Battle of Wagram

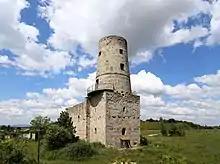
A modern photo of the tower at Markgrafneusiedl, which was the scene of heavy fighting during the second day of the Battle of Wagram.

While battle was raging on the western side of the battlefield, some 10 kilometers to the east, "Maréchal" Davout was preparing his attack, the manoeuvre with which Napoleon intended to win the battle. In order to gain a foothold on the plateau before him, Davout had to drive back the forces of Rosenberg's Austrian IV Korps. The two forces had already clashed during the abortive night attacks the day before and again earlier that morning, between 05:00 and 06:00, when Rosenberg made a surprising attack, which the French managed to repulse. Due in part to the fact that Austrian Corps on other sectors of the battlefield failed to attack at the same time, Rosenberg was forced to draw his troops back to their initial positions, occupying the plateau and the strategic village of Markgrafneusiedl, situated just below the escarpment. This village was the key position, which Davout had to take at all costs, in order for his manoeuvre to succeed. Despite his vast numerical superiority, Davout's mission was not easy, as the Austrians had a numerous cavalry and artillery available to support their infantry. Furthermore, the defensive position was solid, with the village of Markgrafneusiedl formed of sturdy stone houses and a number of large buildings, such as a disused stone church with a tall, conspicuous tower, a monastery and a mill, all of which constituted easily defendable structures. The only weakness of Rosenberg's position was its left side, where the plateau formed a gentle slope, descending northeast.